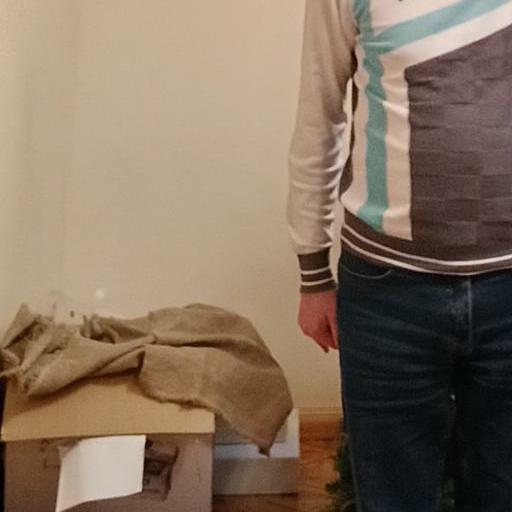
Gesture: no_gesture